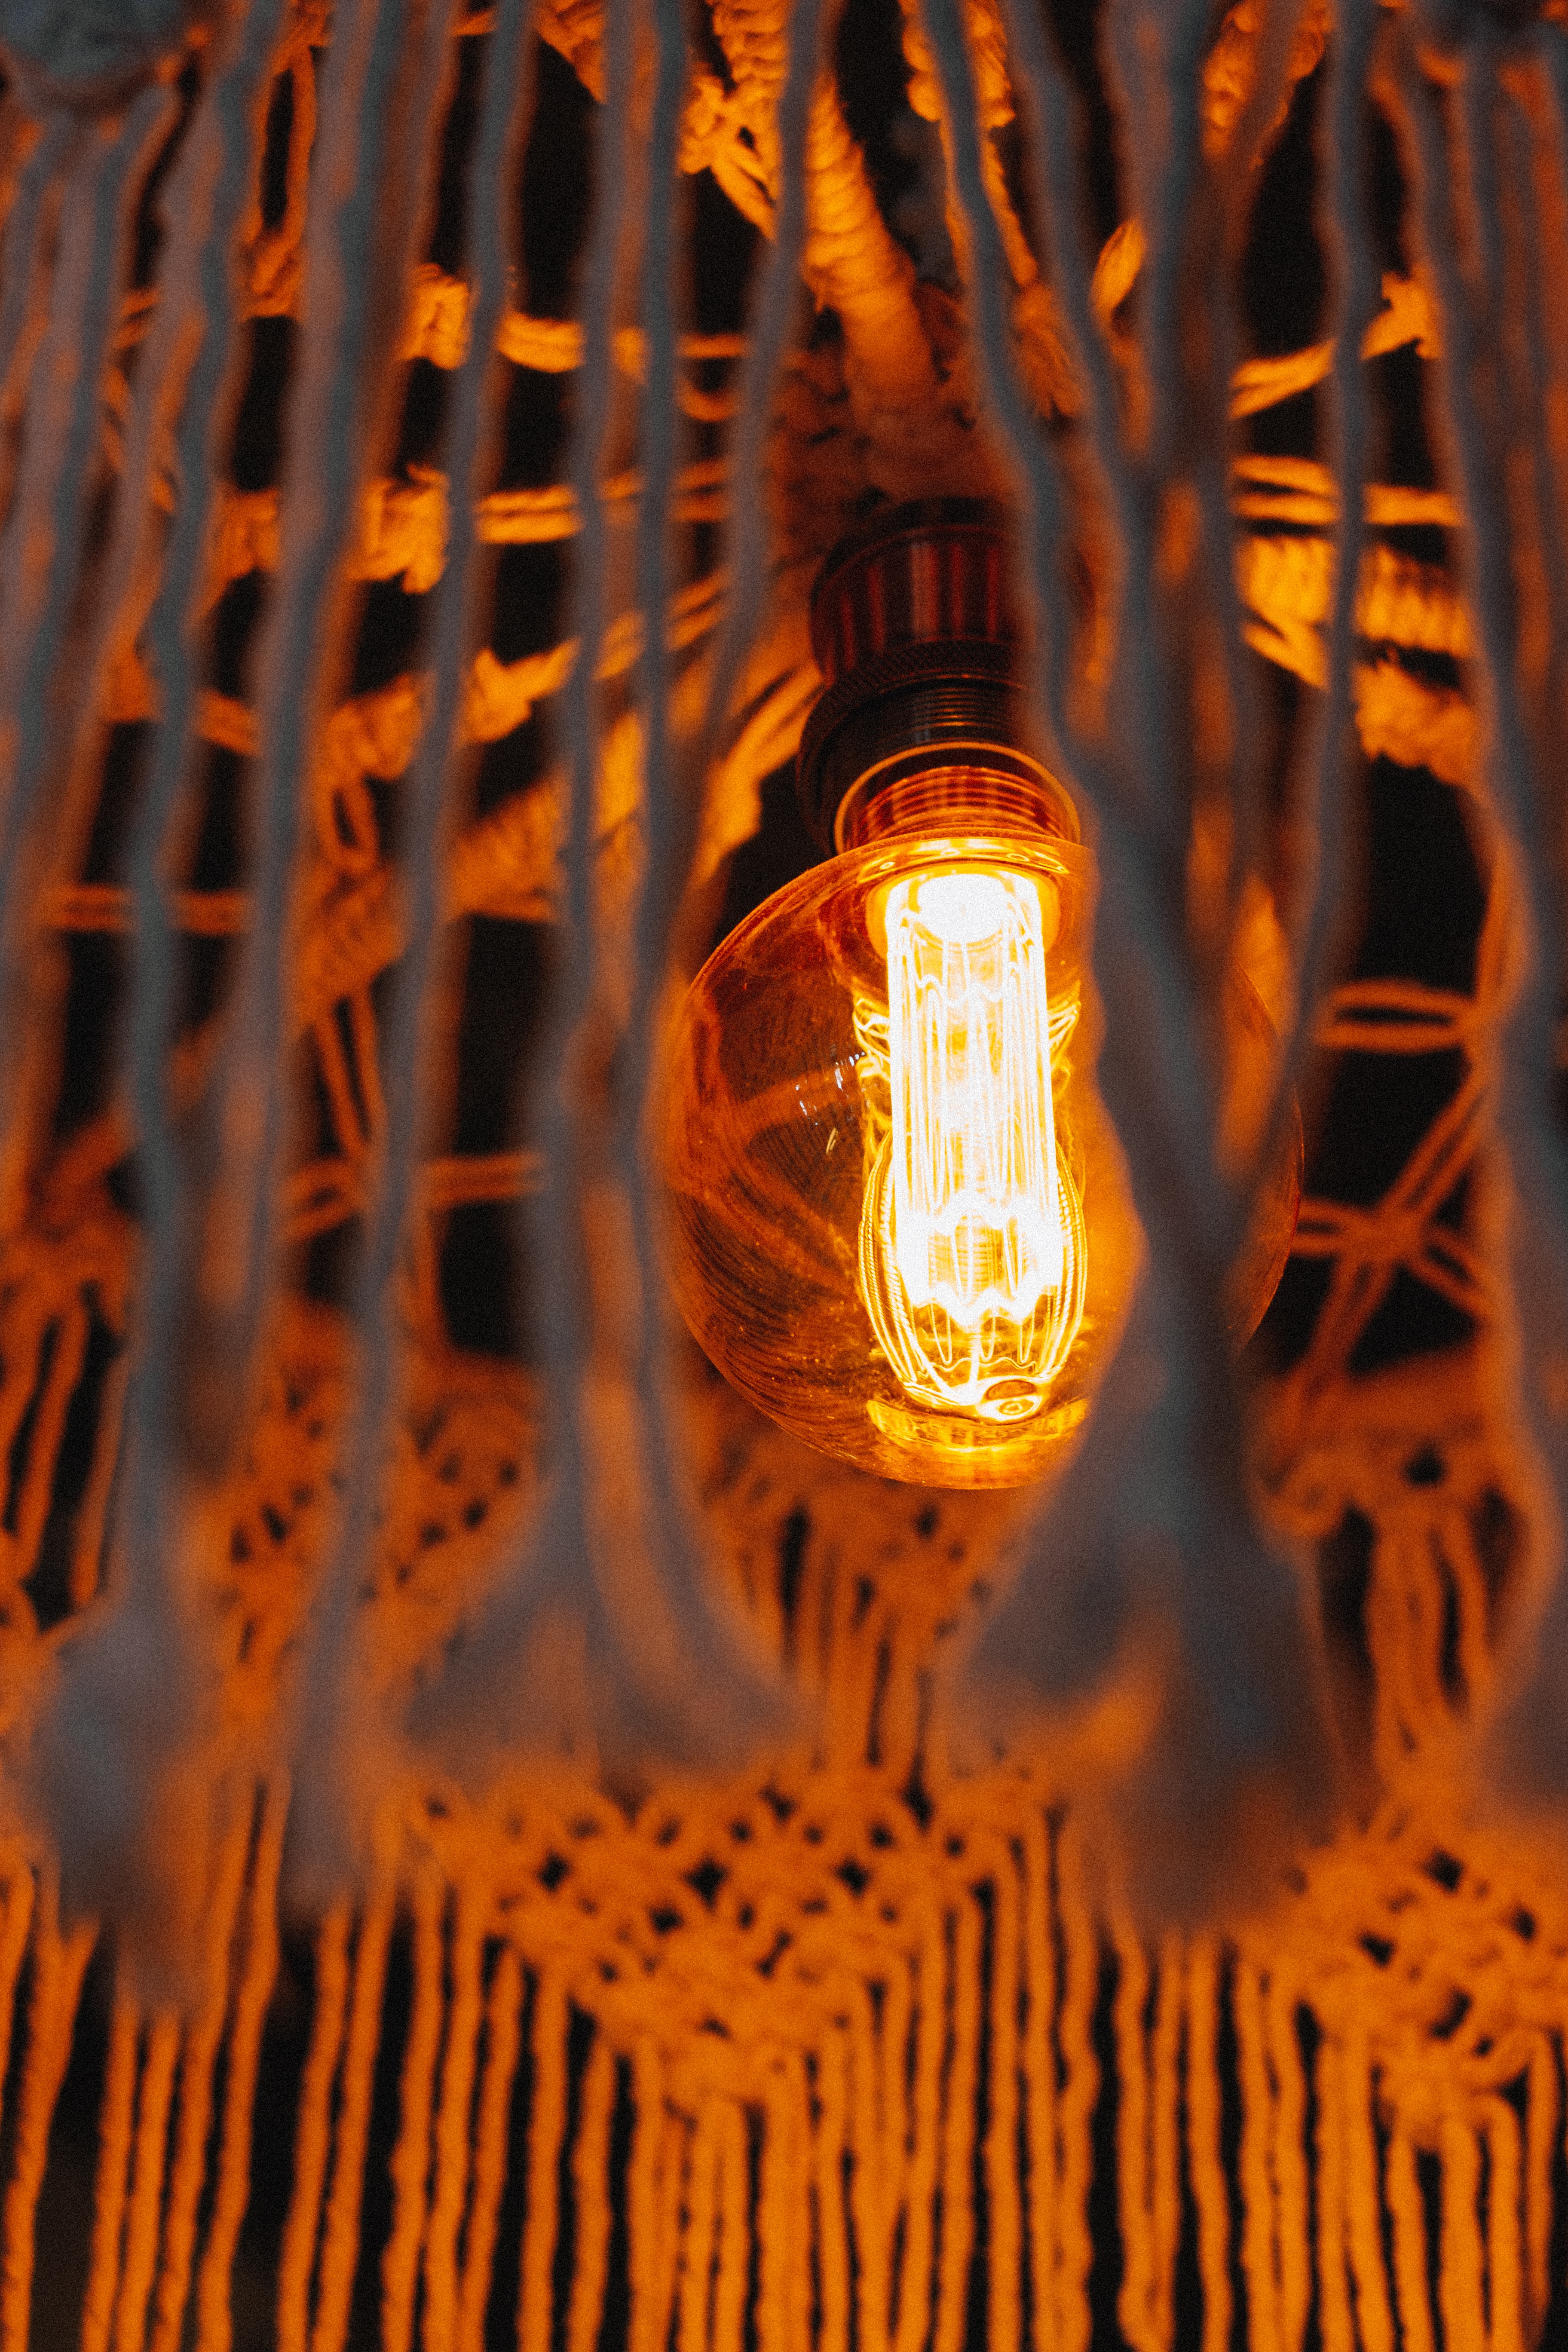
light, amber, orange, font, pattern, gas, Tints and shades, symmetry, circle, lighting accessory, ceiling, art, logo, metal, graphics, electricity, light bulb, light fixture, electric blue, wood, heat, automotive lighting